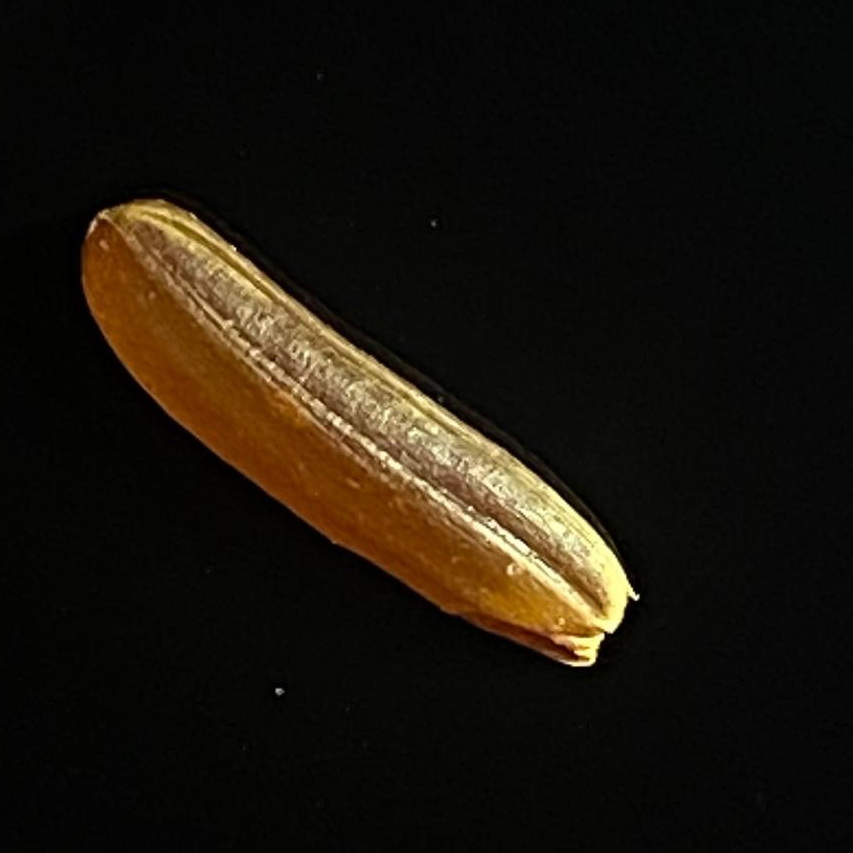
Rice variety: Red_Cargo